Killing the Dream

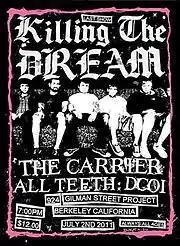
Promotional poster for Killing the Dream's final show

The band released their second studio album "Fractures" on June 10, 2008, through Deathwish. Killing the Dream recorded the music for the studio album in May 2007, however by August 2007 the vocal tracks had yet to be recorded. After extensive touring following part of the recordings, vocalist Elijah Horner wanted to allow his throat to rest for optimal performance in the studio causing extensive delays in the release. "Fractures" was produced by J. Robbins of Jawbox fame. In early 2009, Killing the Dream toured with The Carrier in Europe. They were also a part of The Great American Hardcore Fest in September 2009.